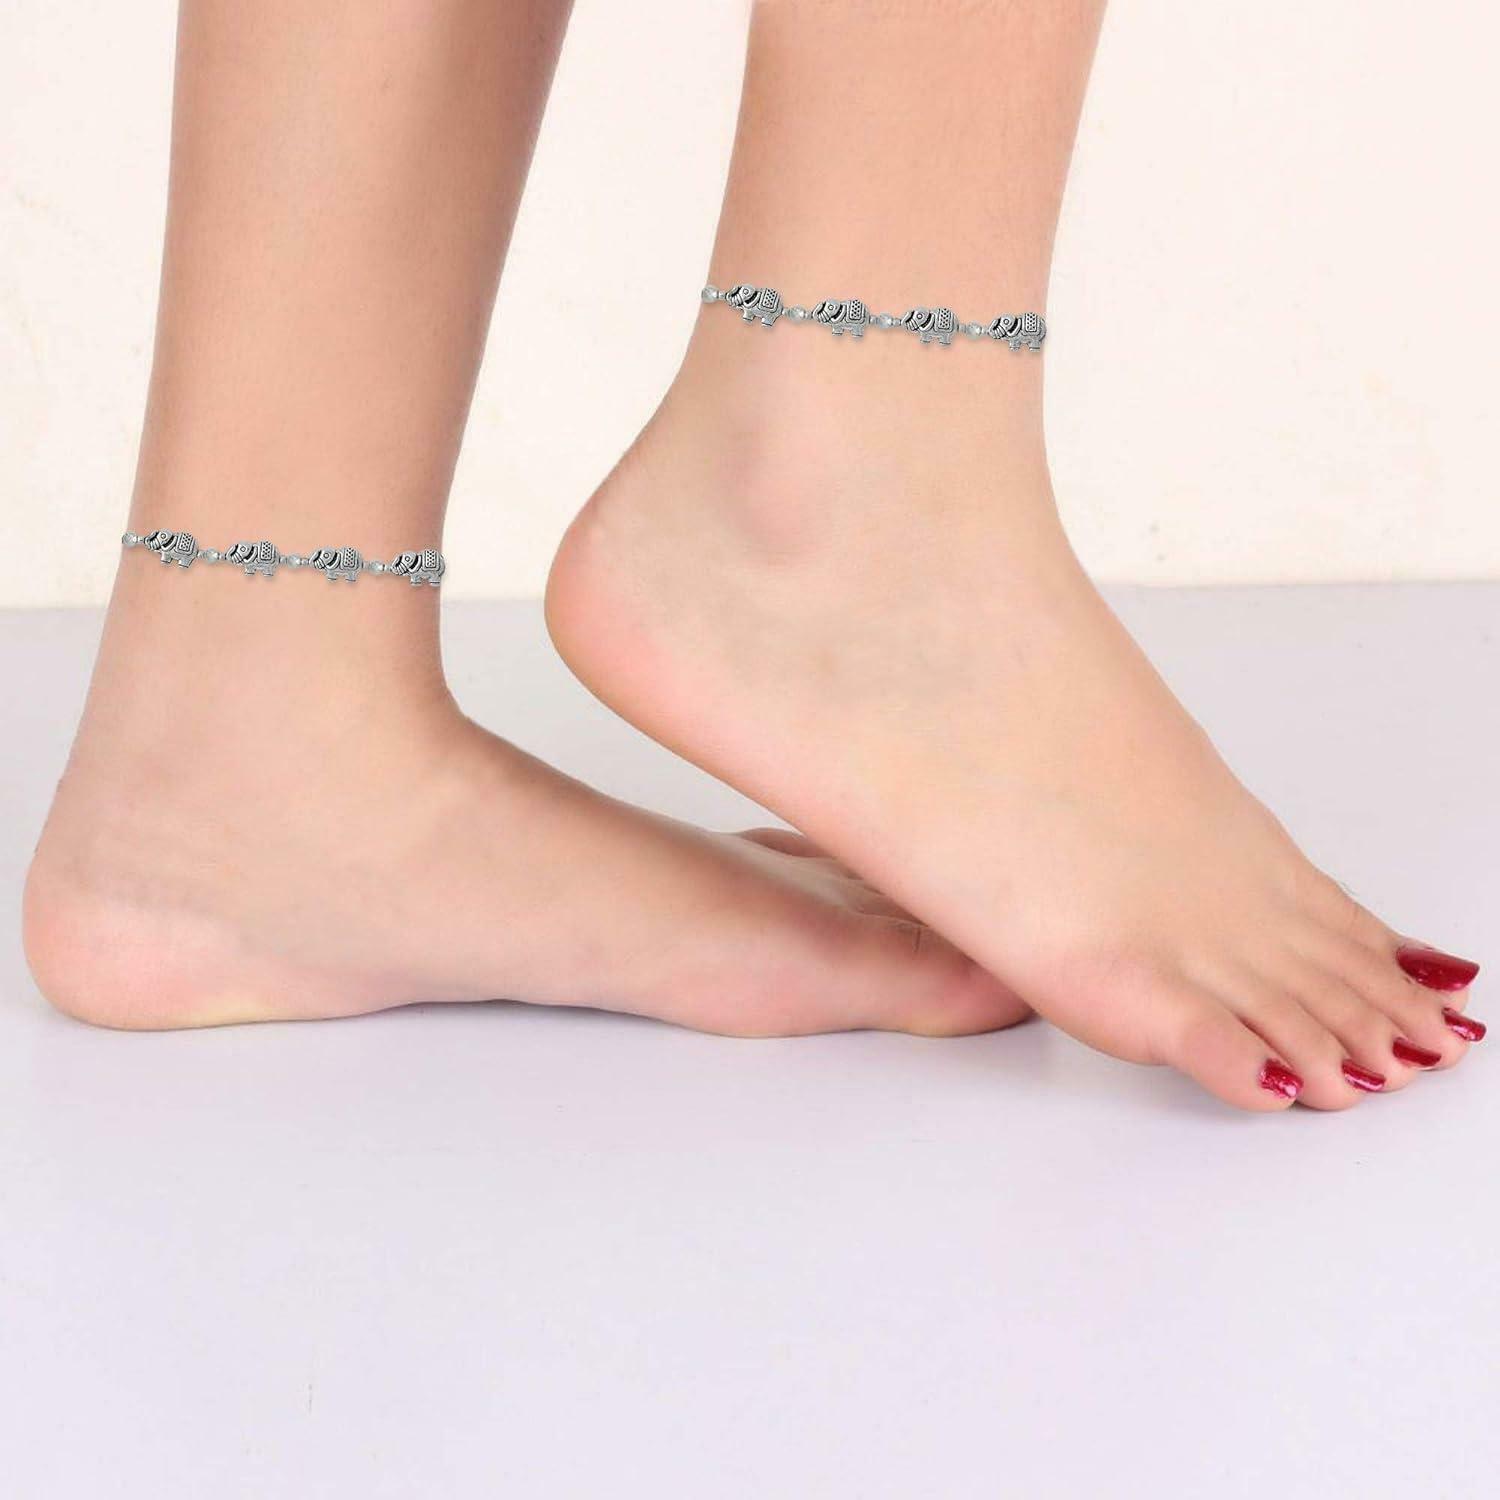
Morir Silver Sterling Silver Anklets With Bead Chain For Women
Type: Anklet
Brand: MORIR
Price: Rs. 549
 A perfect designer jewelry for everyday wear. this you can wear it in all the auspicious programs, festive time and any other occasions. it is fashion silver plated anklets. easy to wear, light in weight & gives you a rich look. this anklets is ideal for party wear or daily wear. indian traditional oxidized silver anklets. made with anti-allergy, skin safe brass alloy. catch this beautiful accessories for you. match with suitable apparel for different occasion.